My Mother Dreams the Satan's Disciples in New York

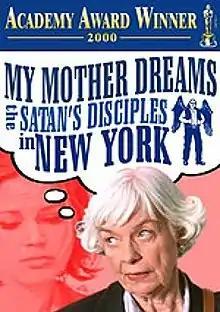
Film poster

My Mother Dreams the Satan's Disciples in New York is a 1998 short film directed by Barbara Schock. It was made as a thesis film for the AFI Conservatory. In 2000, it won an Oscar at the 72nd Academy Awards for Best Live Action Short Film.